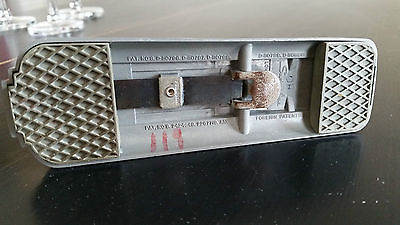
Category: stapler